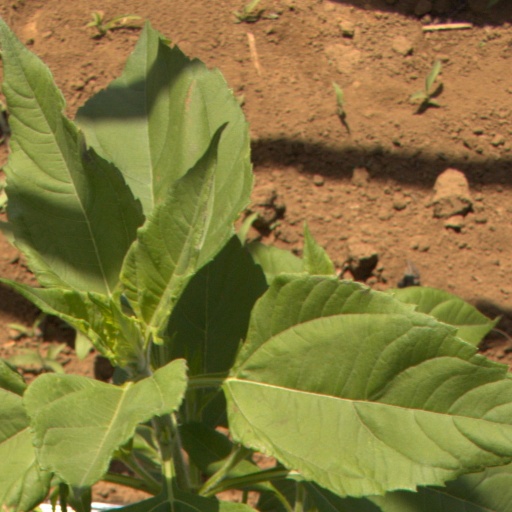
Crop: Jerusalem artichoke